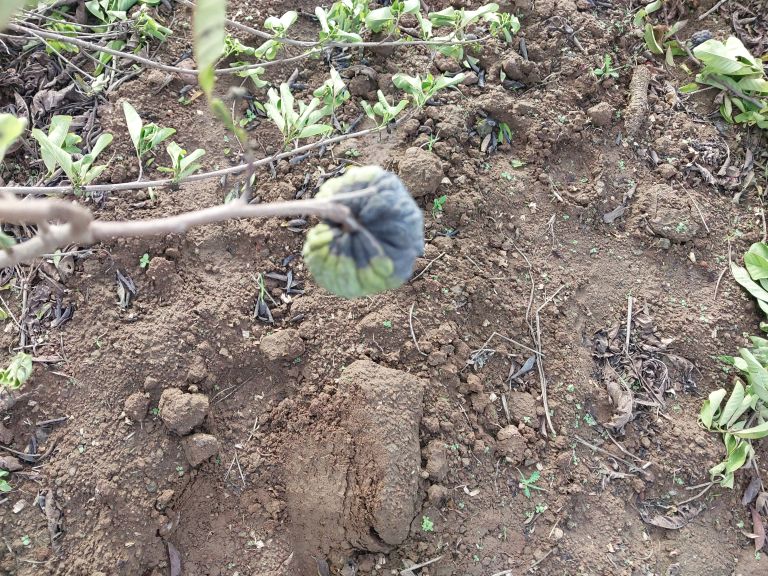
Disease label: Blank Canker